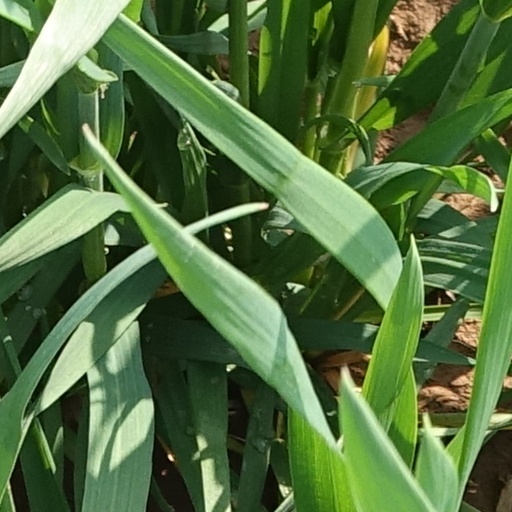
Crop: wheat